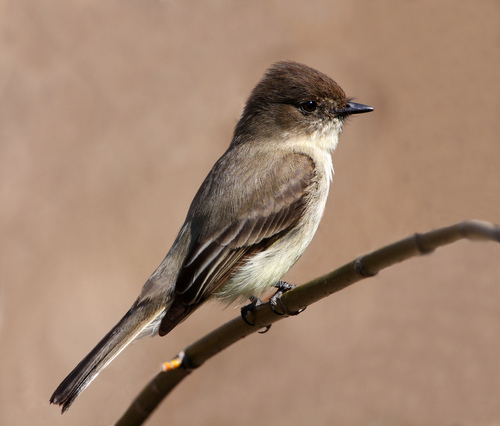
this bird has a white belly with grey and black wings.
the bird has a black eyering and a small black bill.
this bird has a square shaped head, a black bill, white throat, belly and chest.
this bird has a speckled belly and breast with a short pointy bill.
bird with black beak, tarsus, feet, and eye, and brown crown, and white throat, breast, belly and abdomena small bird with brown for its crown and coverts that also ohs a cream colored nape, breast and belly.
a bird with white belly and breast, brown crown and rectrices and the bill is short and pointed
this bird is white and brown in color, with a small black beak.
this bird has a brown crown, brown primaries, and a brown belly.
this bird has a white and brown breast and a brown crown coloring
Species: Sayornis